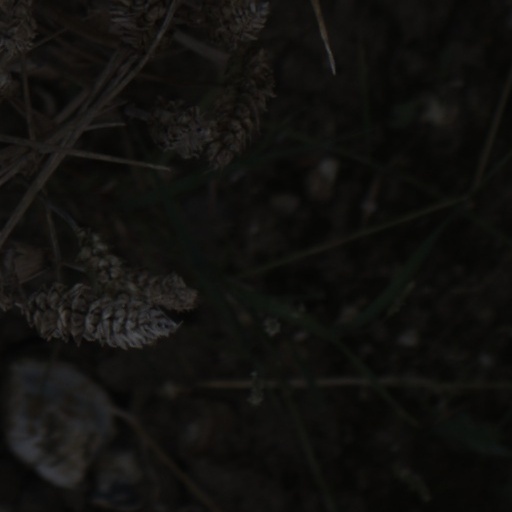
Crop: wheat